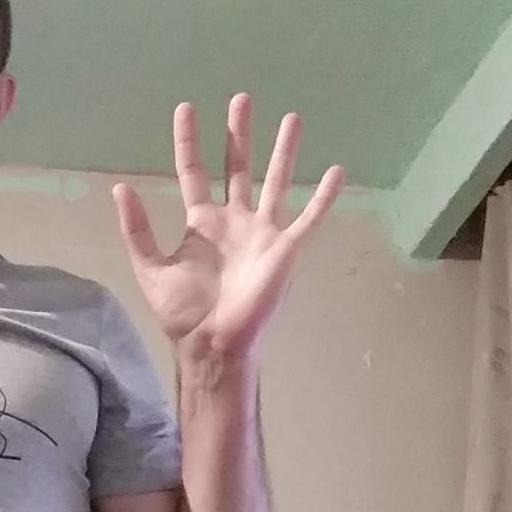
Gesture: palm